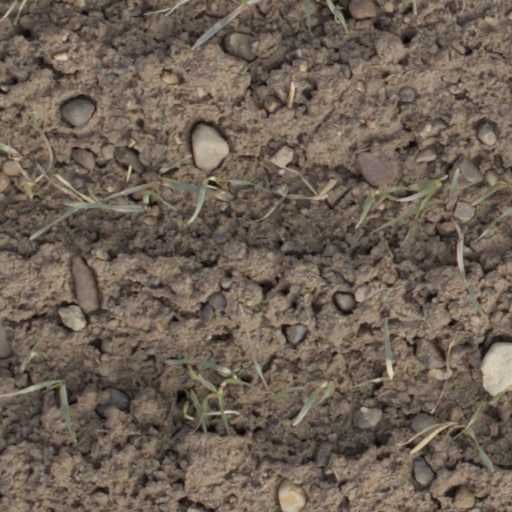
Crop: wheat